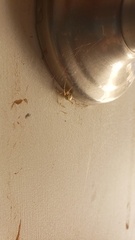
Species: Lactrodectus_hesperus